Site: brandenburg
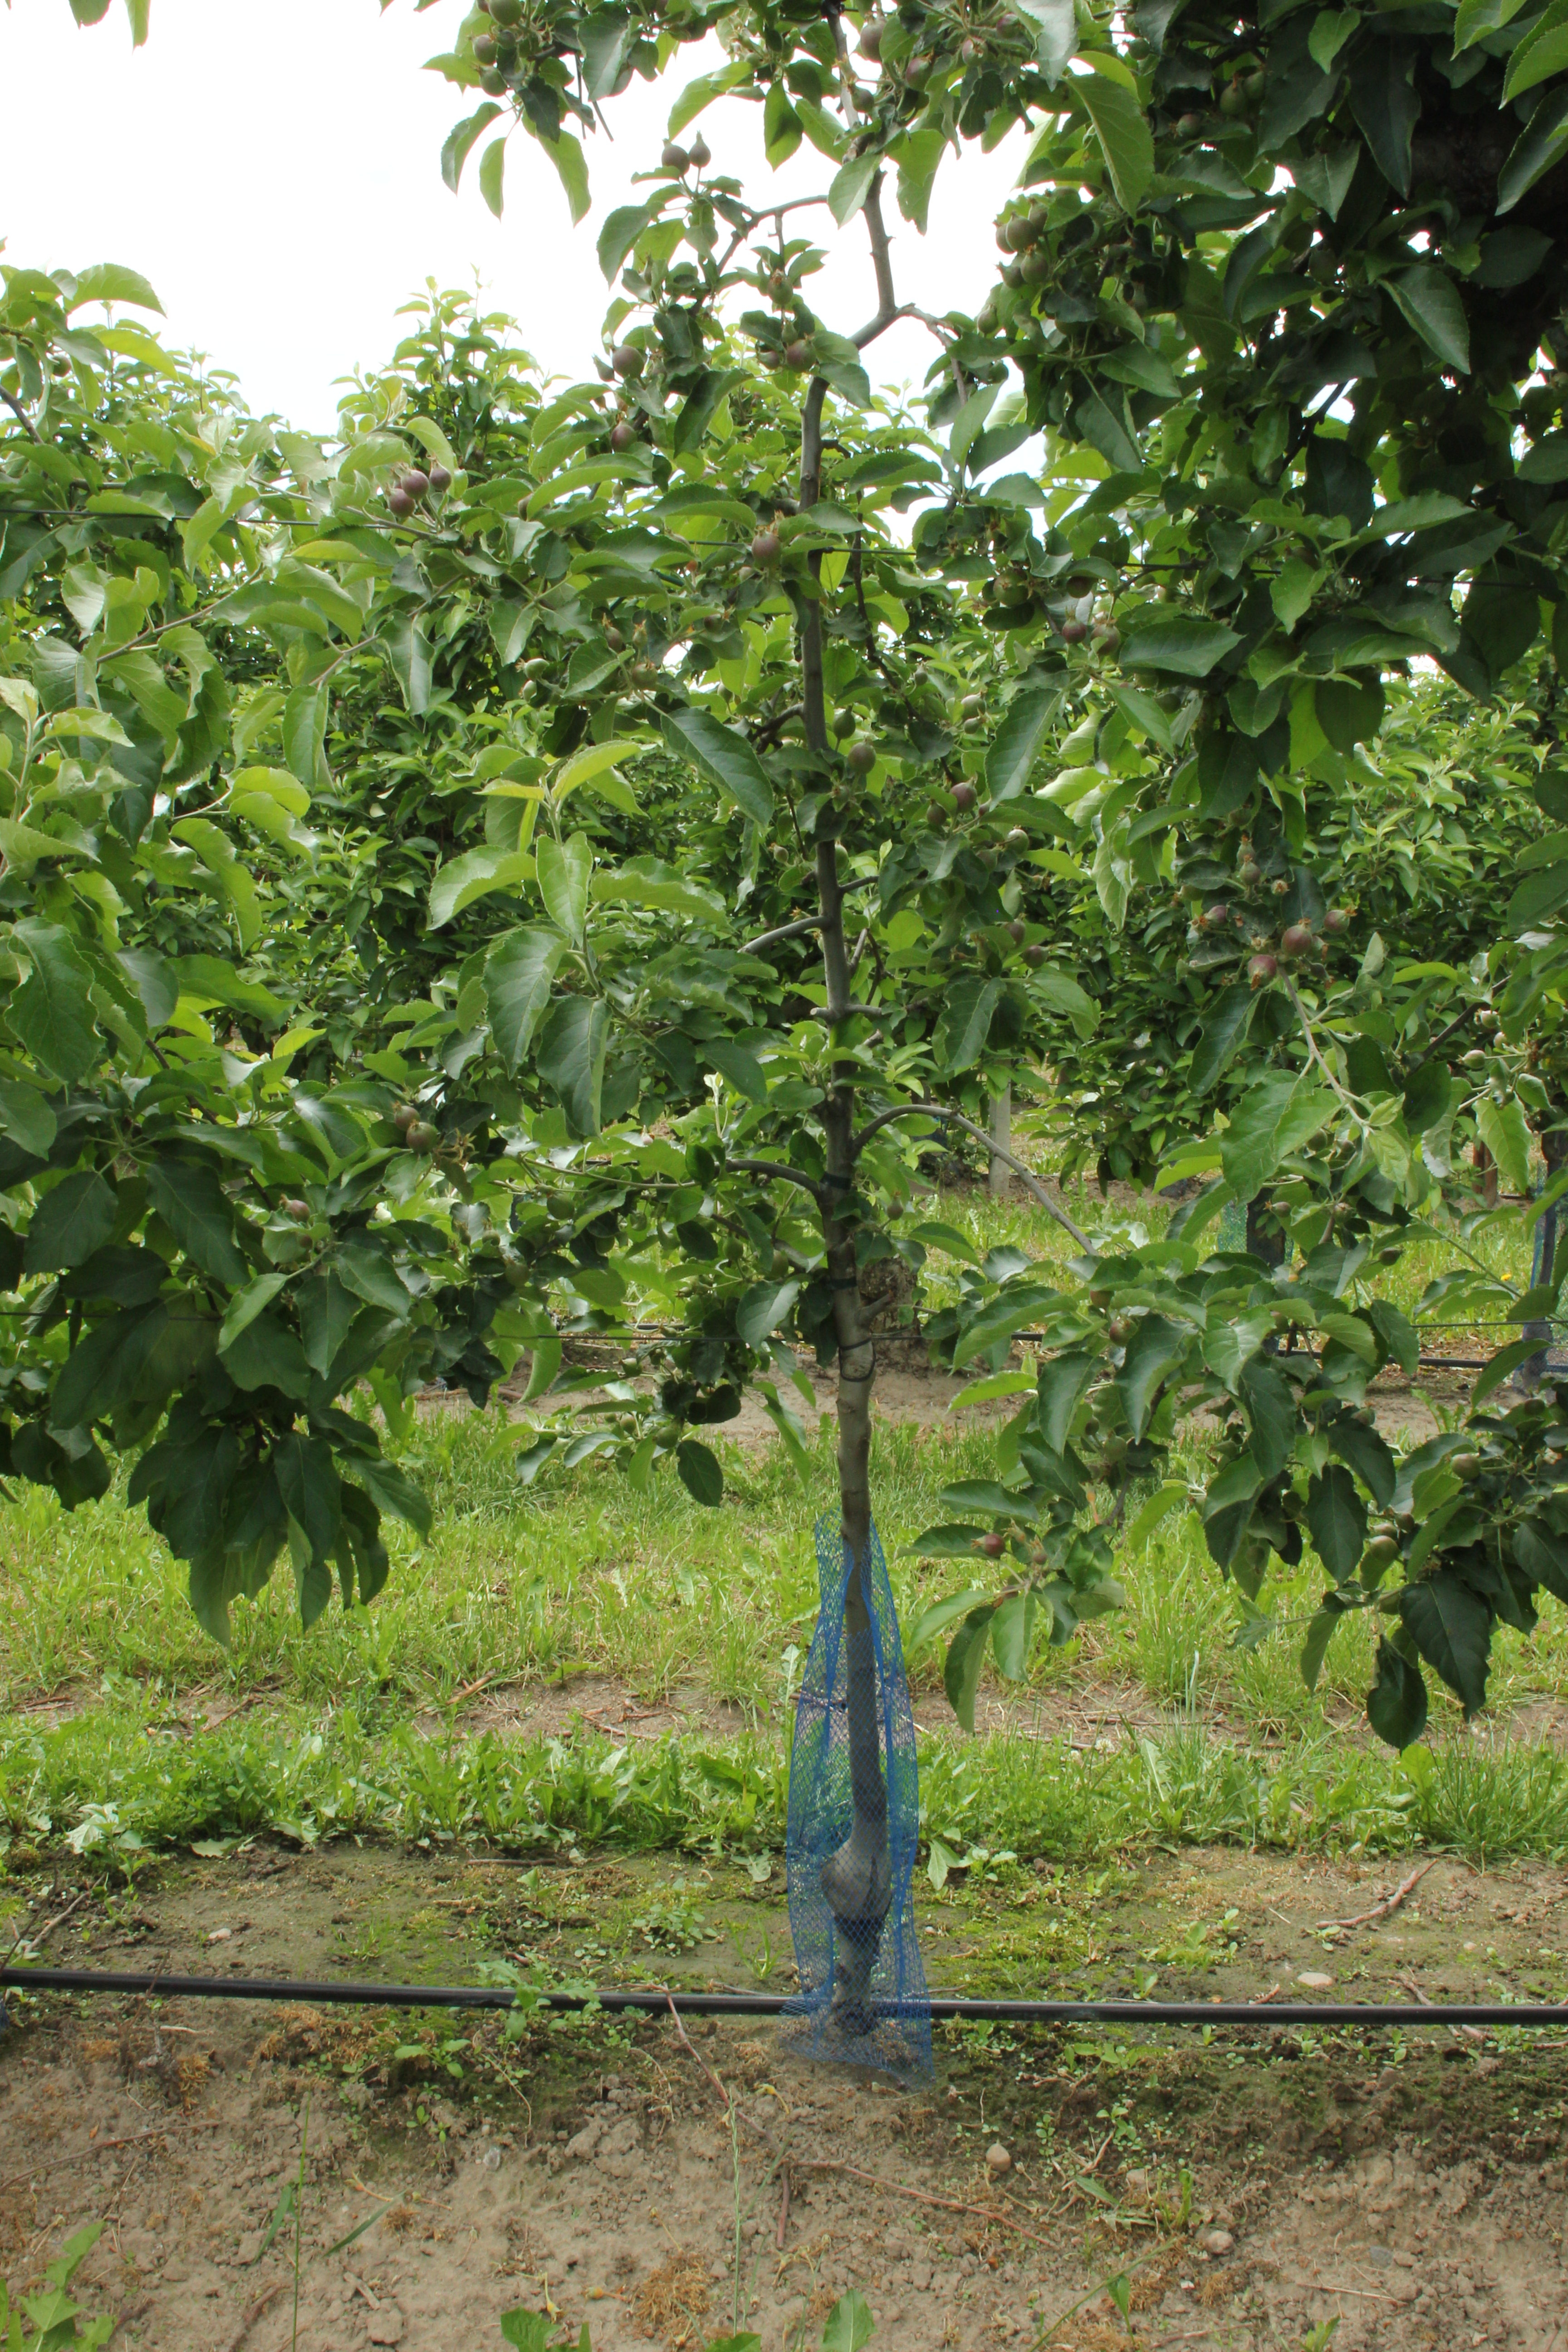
Growth stage (BBCH 72): Development of fruit